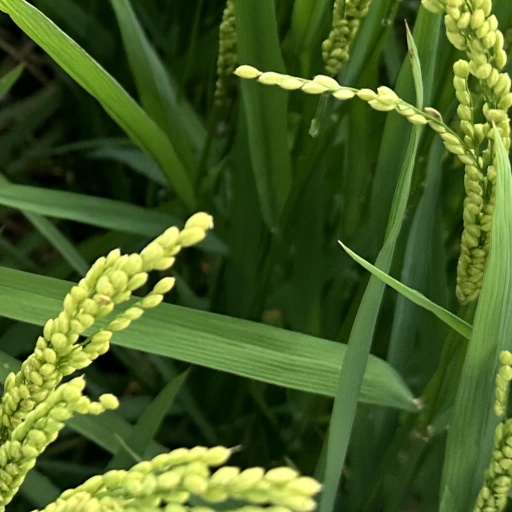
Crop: rice